Mike Laga

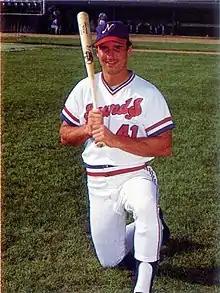
Laga with the Nashville Sounds in 1985

Michael Russell Laga (born June 14, 1960) is an American former professional baseball player for the Detroit Tigers, St. Louis Cardinals and San Francisco Giants in the 1980s and 1990s. He is best known for once hitting a foul ball out of the second Busch Stadium (September 15, 1986).